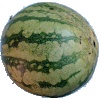
Label: Watermelon 1